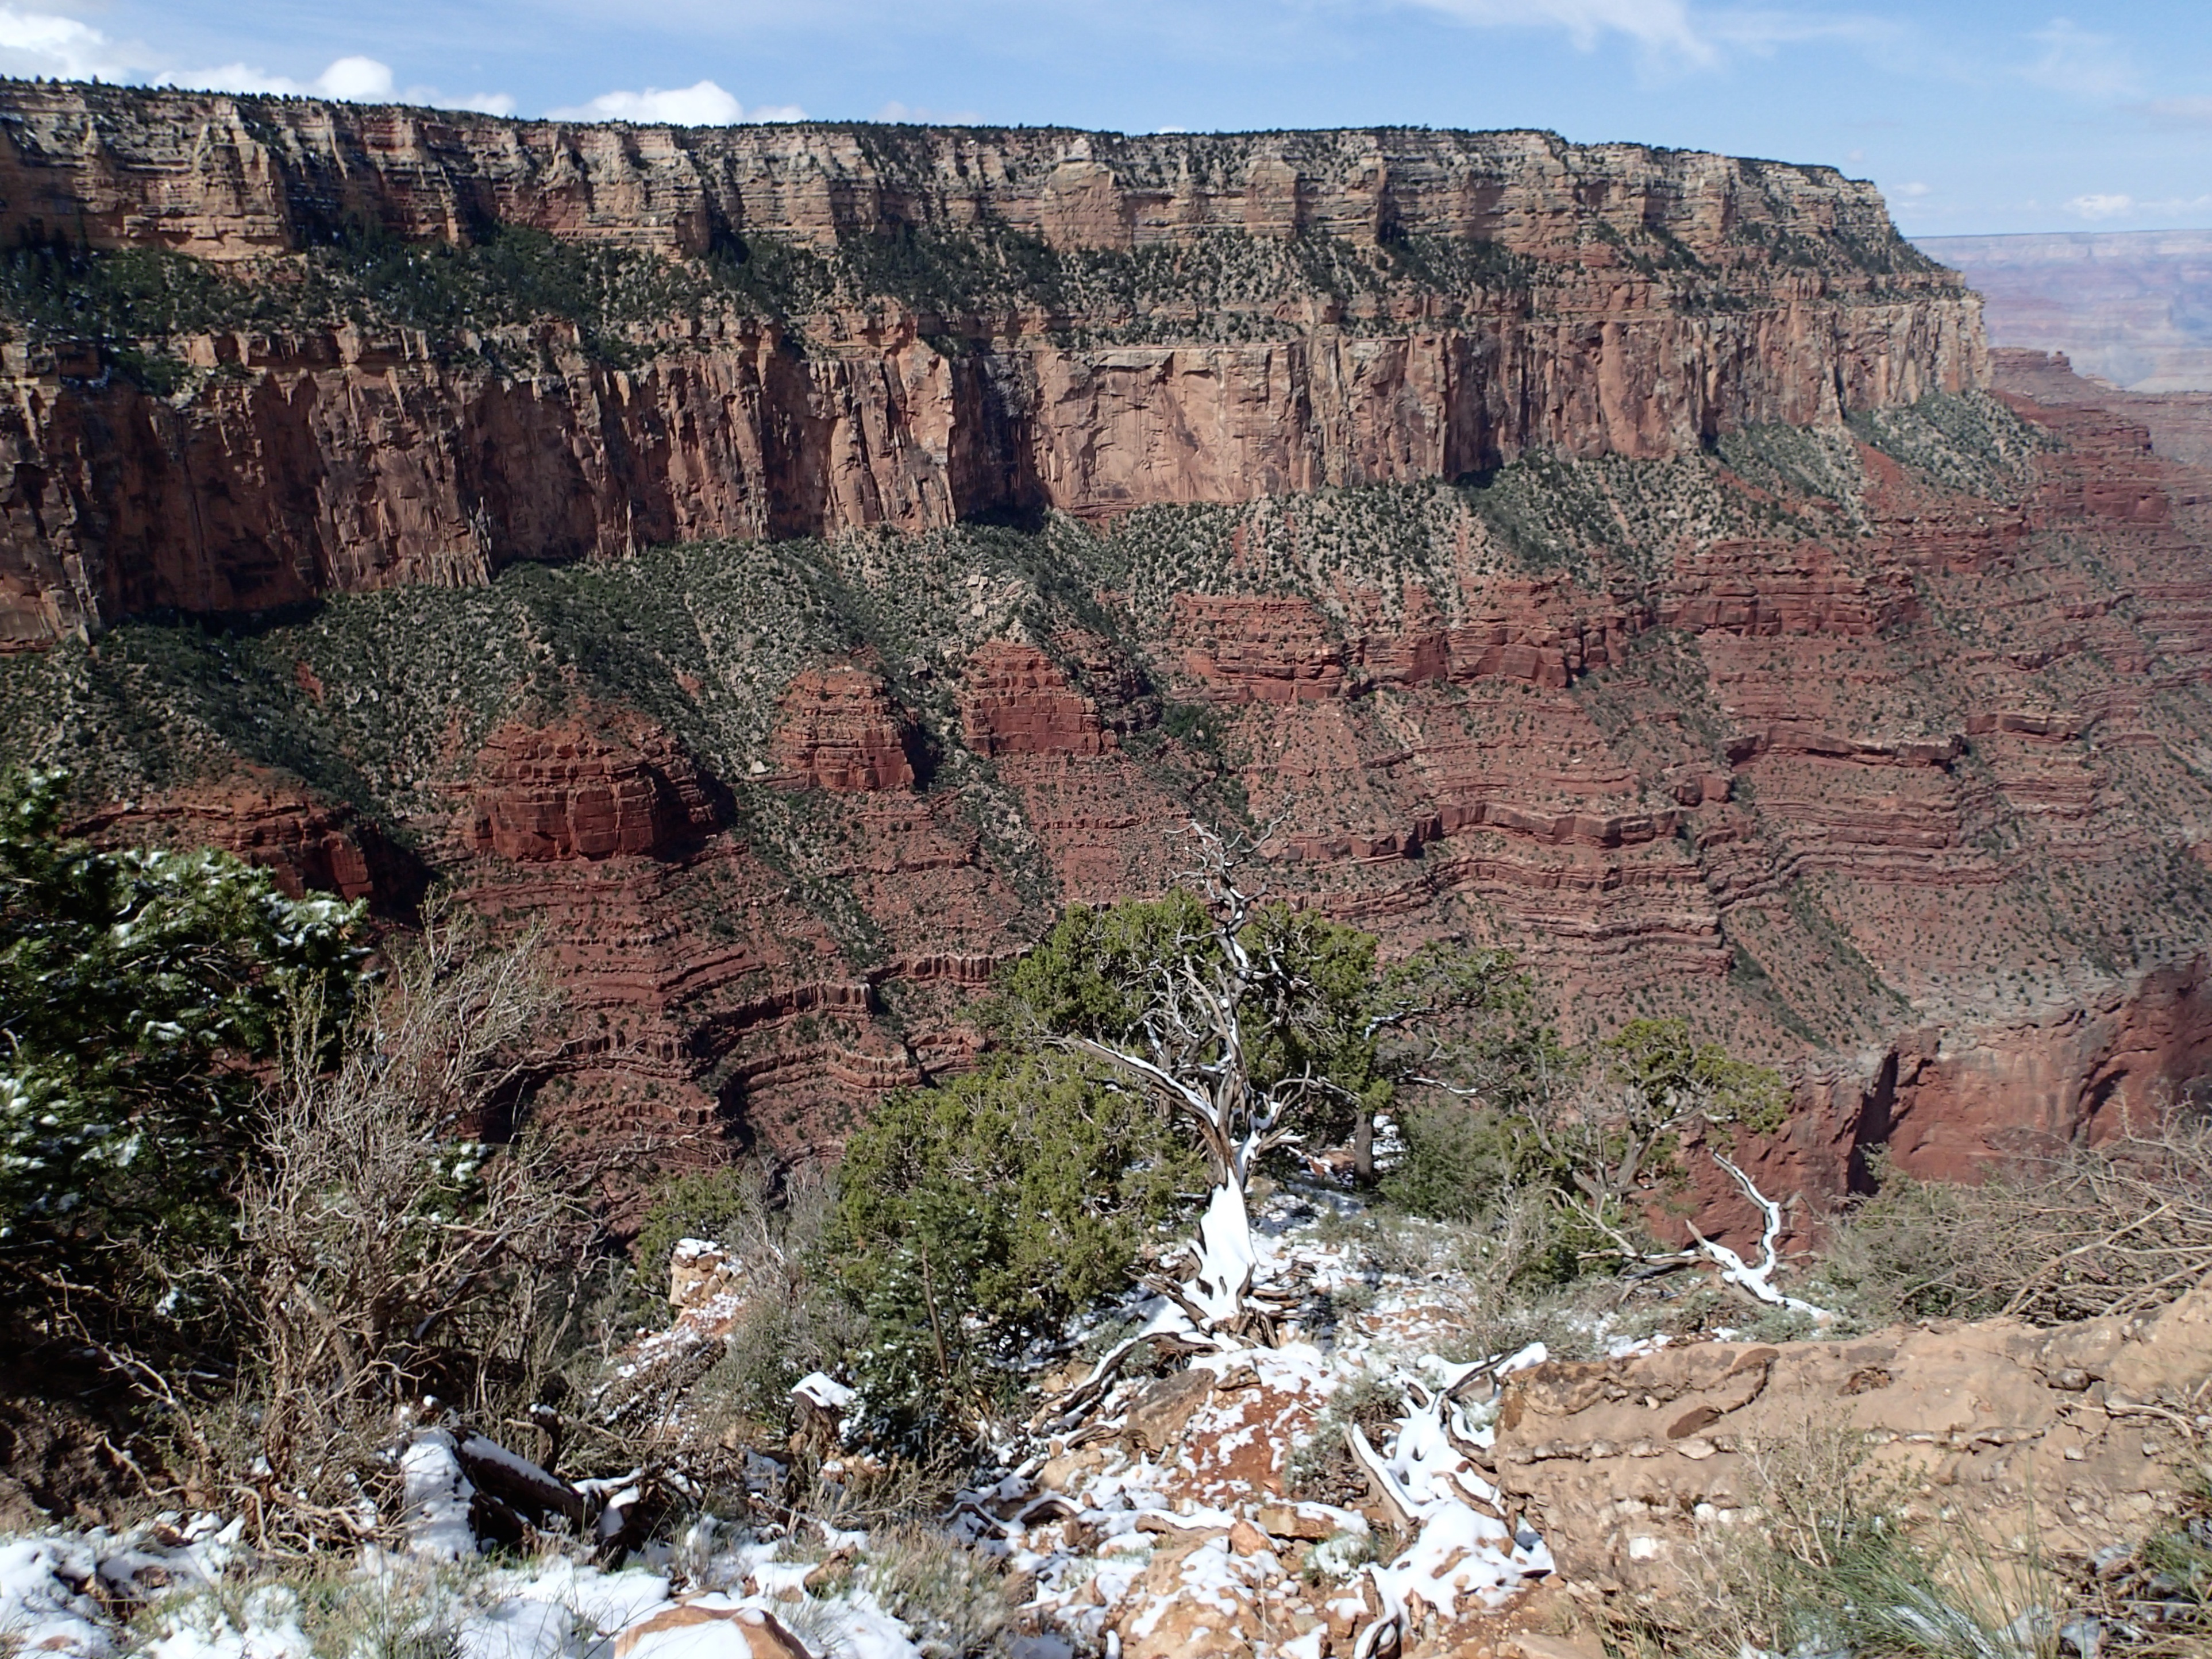
rock, trail, valley, formation, cliff, canyon, terrain, national park, geology, badlands, plateau, grandcanyon, wadi, landform, geographical feature, geological phenomenon